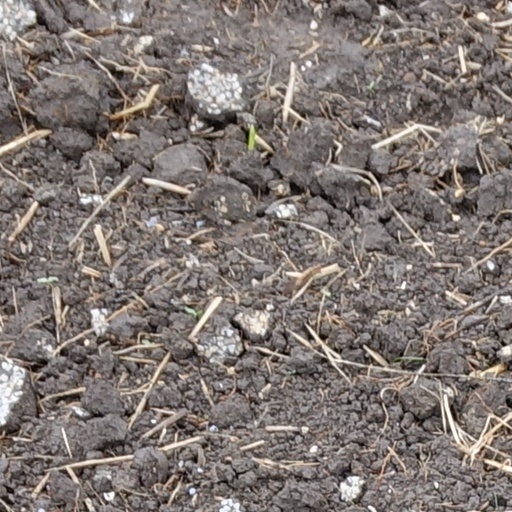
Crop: wheat